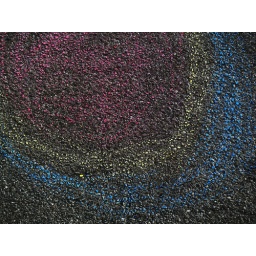
Some more of Holly's chalk art on the street in front of our house in Sperry, Oklahoma.